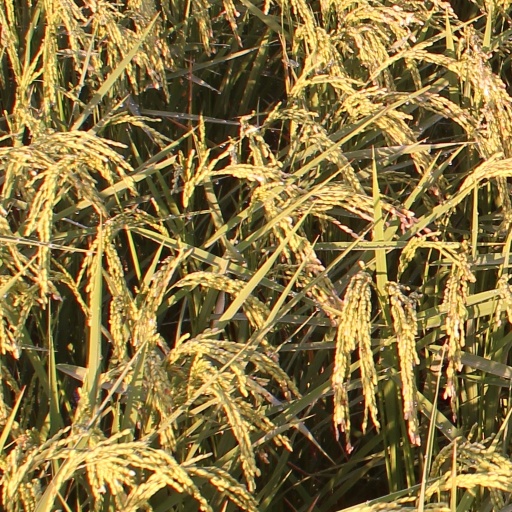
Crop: rice